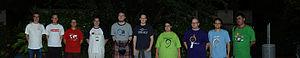
Debian est une organisation communautaire et démocratique, dont le but est le développement de systèmes d'exploitation basés exclusivement sur des logiciels libres.